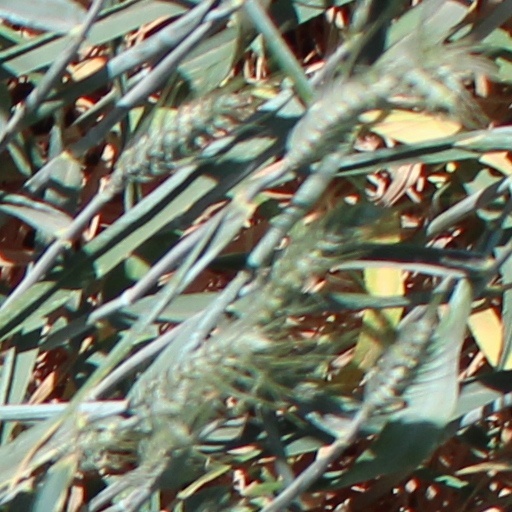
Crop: wheat